Dot Cotton

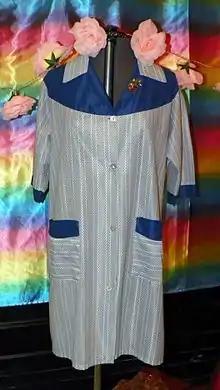
Dot's launderette uniform

Upon her arrival, Dot Cotton was quickly established as the gossip, whose purpose, as author Anthony Slide sees it, was "that of a Greek chorus, commenting on the foibles of her fellow residents of Albert Square, from her vantage point as manager of the local launderette". The "gossip" is a soap opera role that author Christine Geraghty has described as "crucial to the audience's engagement with a serial and provides both a source of information and a means of speculation for the viewer." She asserts that a fundamental aspect of British soap is the idea of supporting members of community, based on the sharing of intimate knowledge, allowing "practical and emotional needs to be met" within the enclosed community. However, according to Geraghty, there is nevertheless "an unease about the price paid for such support and an acknowledgement of the fine-line between neighbourliness and nosiness. The 'gossip' personifies this unease and though her task of passing on information and ferreting out problems is crucial to the community, she [...] is frequently the butt of mockery and criticism [...] The avidity with which Dot Cotton seeks out news is the subject of some embarrassment to her more restrained neighbours but the exchange of information she provides is essential if the community is to provide support to its members [...] the very process of exchanging information makes her an essential yet mistrusted figure."